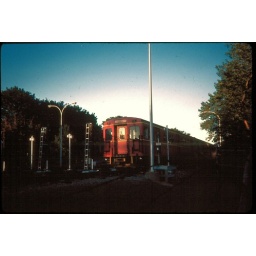
Twilight for the Gloucester trains as this train headed by car 5063 sits forlonly in the Vincent Yard in August 1990.